Assault gun

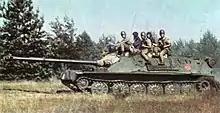
Soviet ASU-85 air-deployable assault gun

The Soviets went on to develop an improved airdroppable assault gun, the ASU-85, which served through the 1980s, while their SU-100 remained in service with Communist countries, including Vietnam and Cuba, years after World War II. The US M56 and another armoured vehicle, the M50 Ontos, were to be the last of the more traditional assault guns in US service. Improvised arrangements such as M113 personnel carriers with recoilless rifles were quickly replaced by missile carrier vehicles in the anti-tank role.